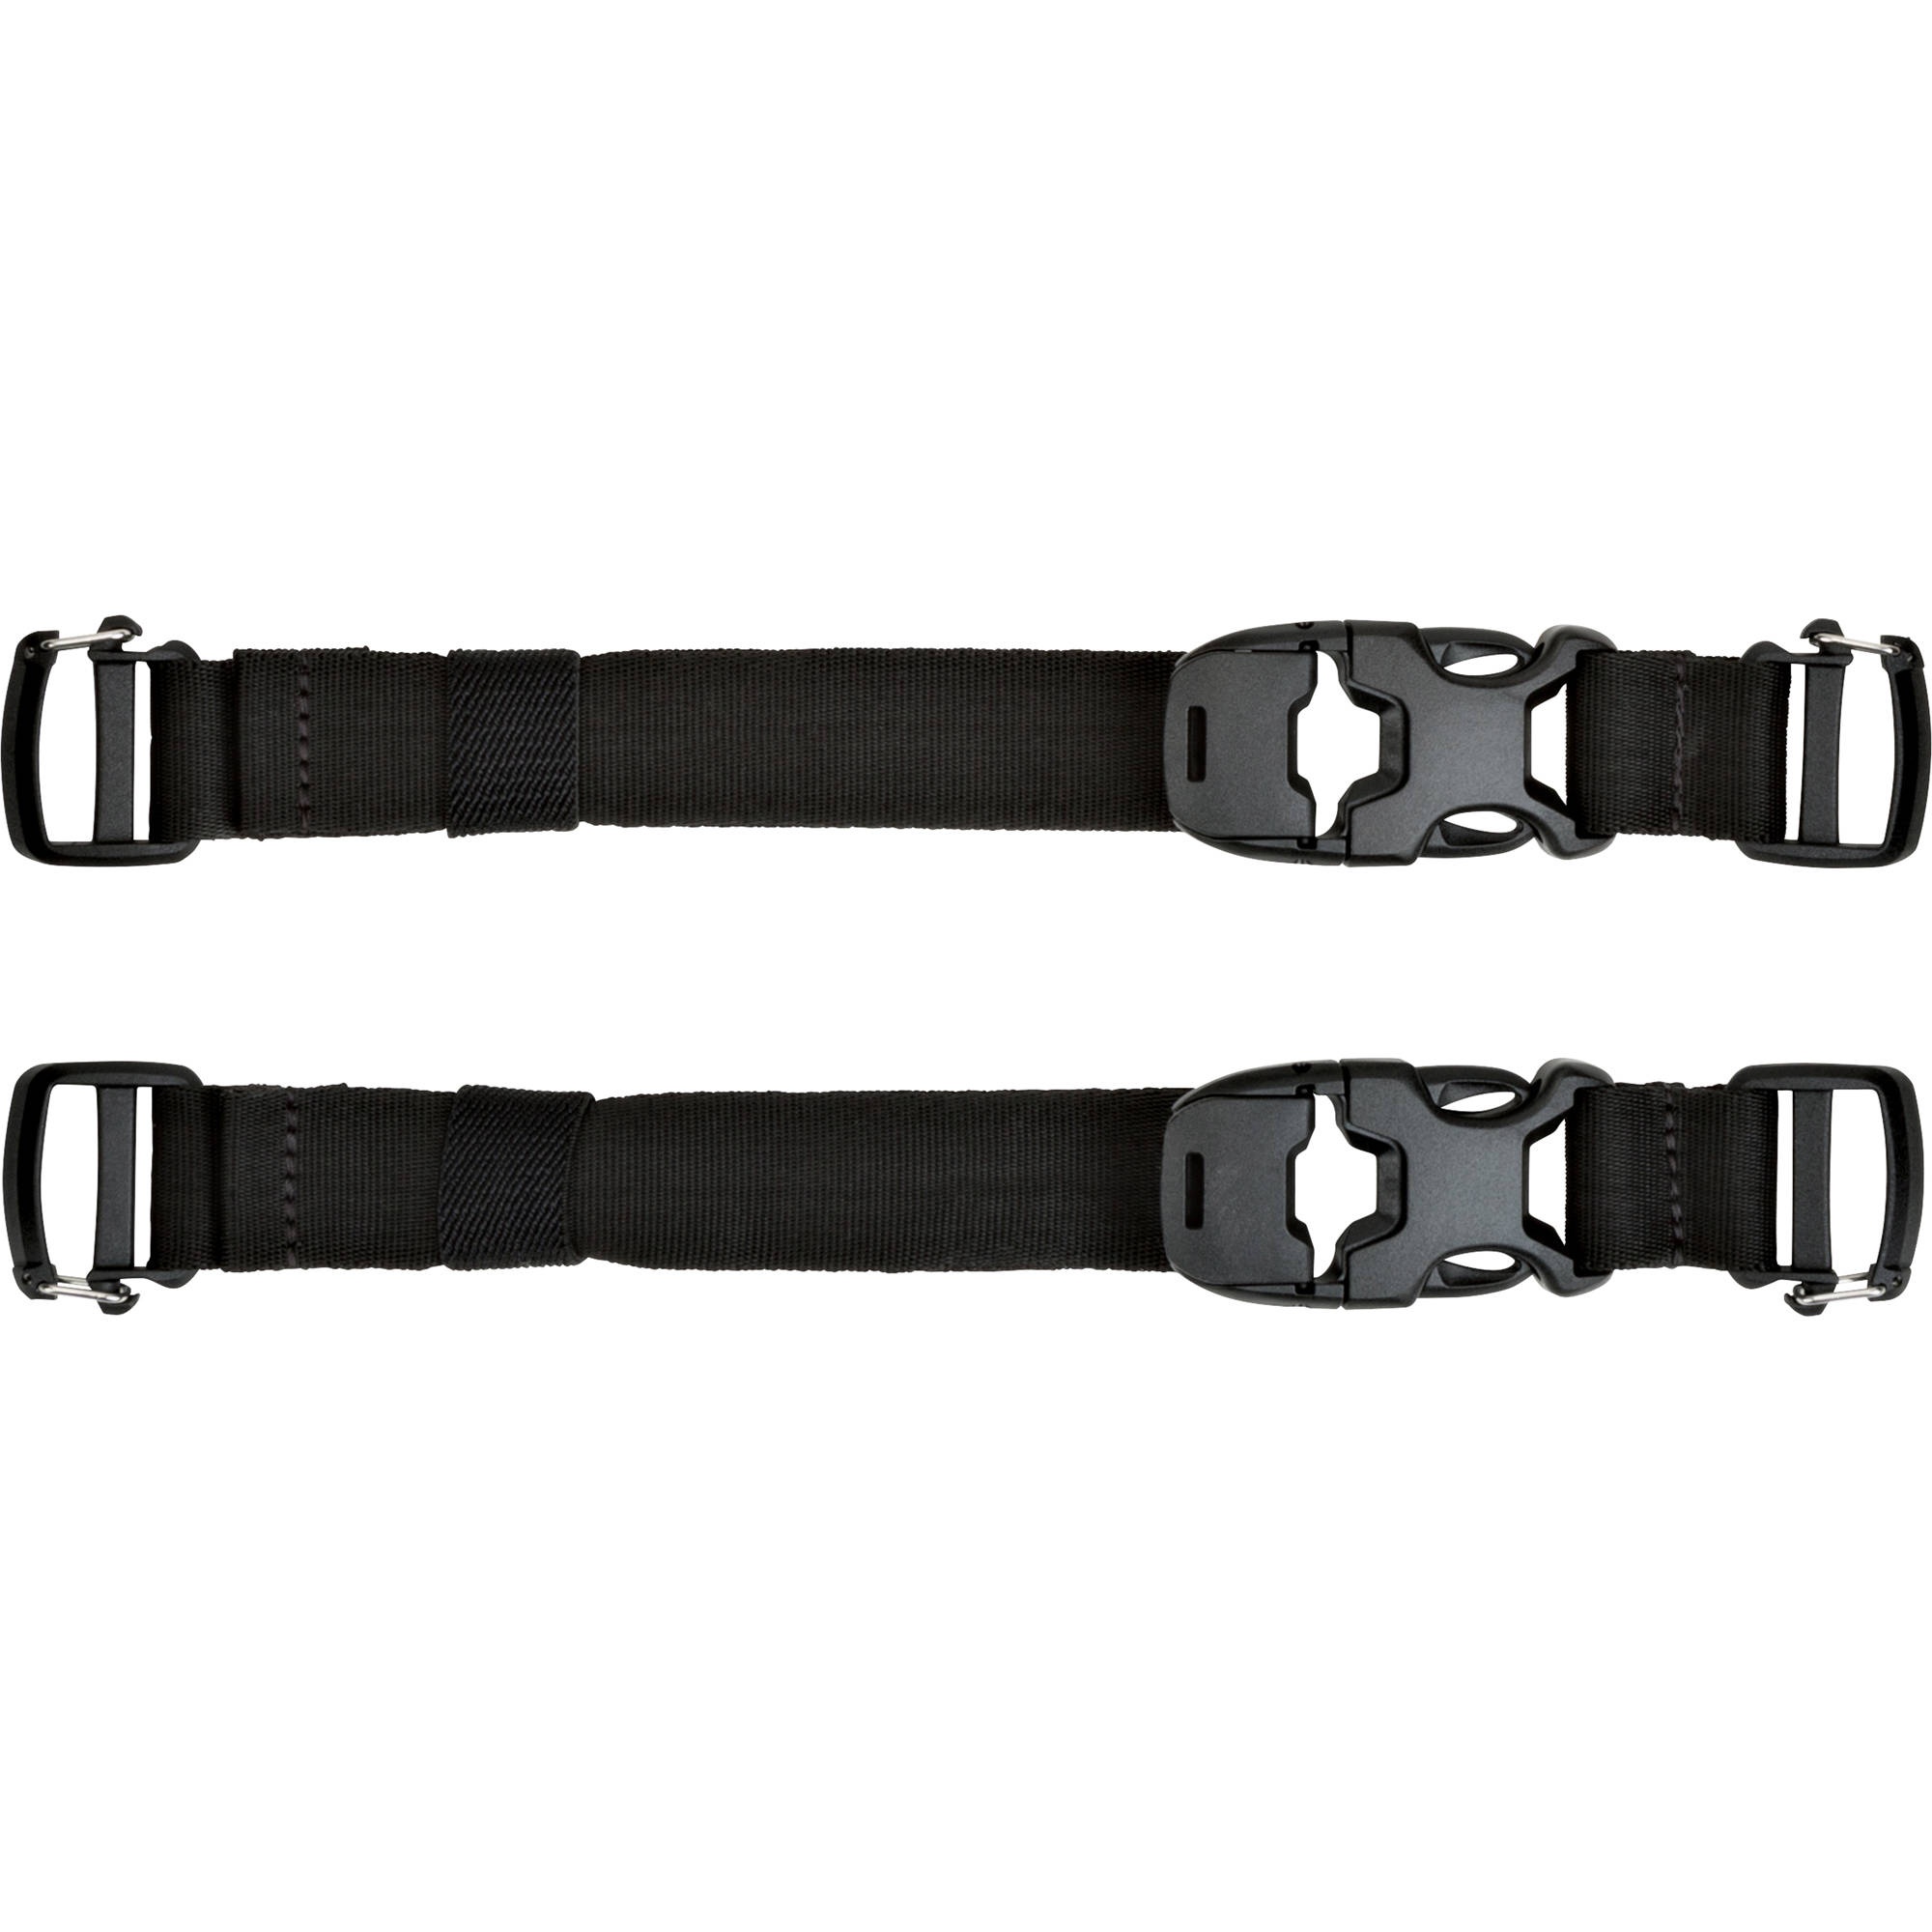
Lowepro Protactic Quick Straps
Quick release adjustable straps for event photographers. Wire-gate connection on ends Cam locking side-release buckles Stretch loop secures extra webbing Adjust from 5 - 13.5 inches Includes 2 1-inch webbing strap assemblies DESCRIPTION ProTactic modular accessory quick attach, quick release adjustable straps securely clip into any SlipLock™ attachment point. SPECIFICATIONS Others: Weight 0.068 kg External Dimensions 3.5 x 1 x 39 cm
Brand: Lowepro
Category: Cameras & Optics > Camera & Optic Accessories > Camera Parts & Accessories > Camera Straps > Quick-Release Straps